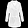
Label: Coat